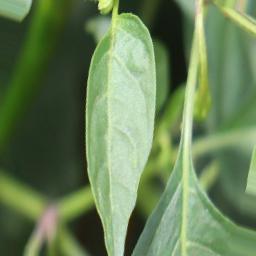
Label: mites_and_trips